Ecuadorian War of Independence

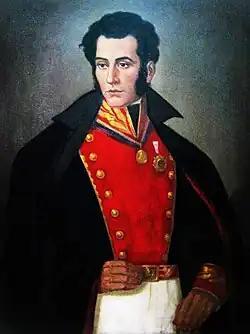
Antonio José de Sucre

The military unit raised and financed in the Free Province of Guayaquil was named "" ("Division for the Protection of Quito"). It was to advance on the cities of Guaranda and Ambato in the central highlands, hoping to bring them into the independence movement, and cut all road communication between Quito and Guayaquil and Cuenca, forestalling any Royalist countermove from the north.